Bright spots on Ceres

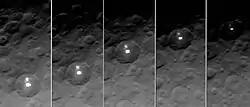
Spots on Ceres from different angles

The spot in the center of the crater is named "Cerealia Facula", and the group of spots to the east - "Vinalia Faculae". These names were approved by International Astronomical Union 26 November 2016.